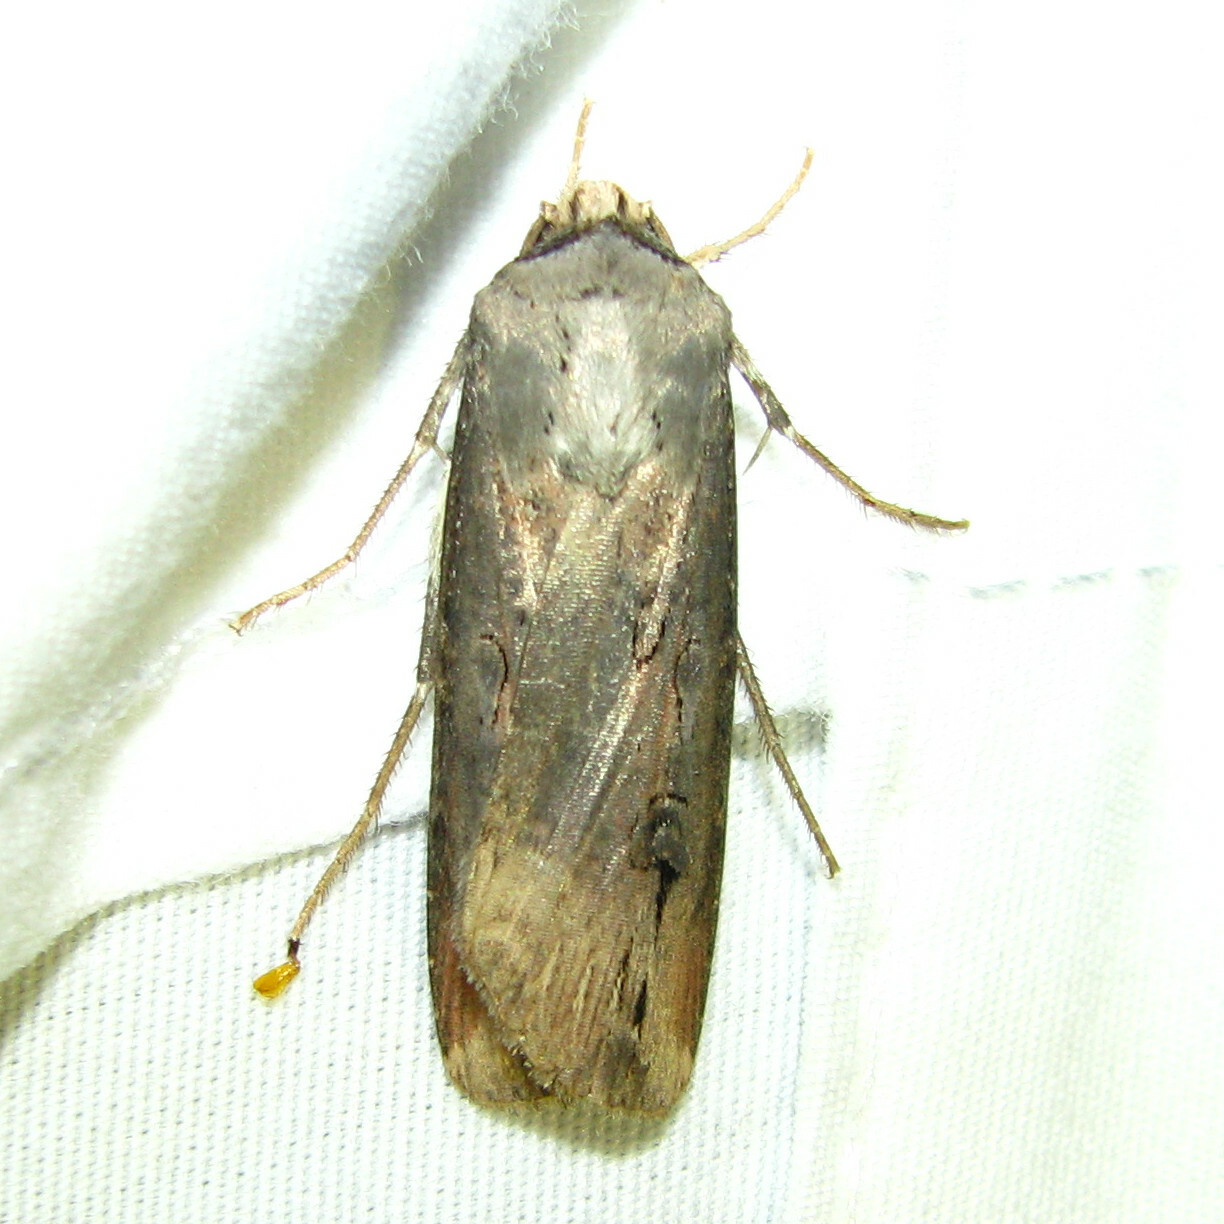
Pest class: cutworms